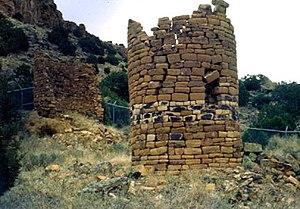
Le Canyons of the Ancients National Monument est un monument national américain situé au sud-ouest de l’État du Colorado. Créé par décret présidentiel le 9 juin 2000, il englobe une surface de 663 km² tout en entourant trois des quatre sections du monument Hovenweep National Monument qui est administré par le National Park Service. La préservation du site a permis une meilleure protection des richesses archéologiques locales. En 2005, 6 000 sites d’intérêts archéologiques avaient ainsi été découverts dans le monument.